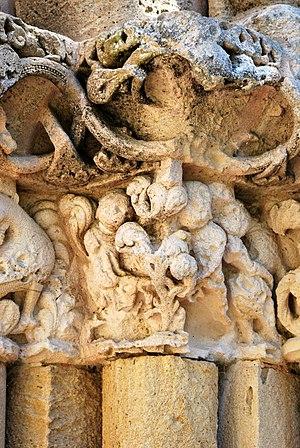
Blasimon église St Nicolas portail
L'abbaye Saint-Maurice est une ancienne abbaye catholique située sur la commune de Blasimon, dans le département de la Gironde et la région naturelle de l'Entre-deux-Mers, en France.